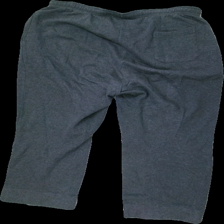
View: back
Type: Trousers
Category: Ladies
Brand: Missing
Colors: Grey
Material: unknown
Cut: Loose
Season: All
Price range: 50-100
Recommended usage: Reuse
Description: grey cropped sweatpants